Rebekah Vardy

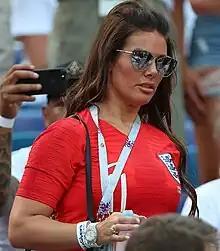
Vardy supporting her husband Jamie at the 2018 FIFA World Cup

Rebekah Vardy ("née" Miranda; previously Nicholson; born 17 February 1982) is a British media personality. She was a contestant on "I'm a Celebrity...Get Me Out of Here!" in 2017 and on "Dancing on Ice" in 2021. In 2022, she lost a libel case against Coleen Rooney, dubbed the "Wagatha Christie" trial. It was determined that Vardy played a role in leaking fabricated stories about Rooney to "The Sun", a British tabloid newspaper.